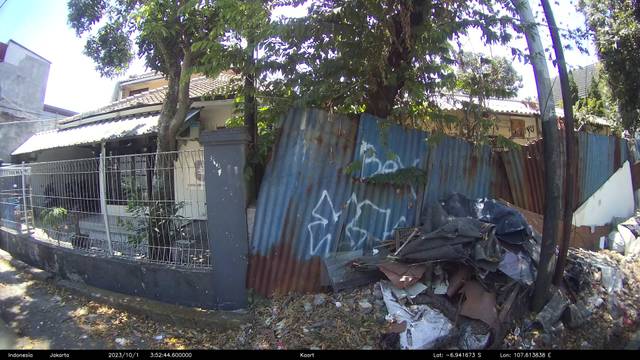
Region: Indonesia
Coordinates: -6.942, 107.614